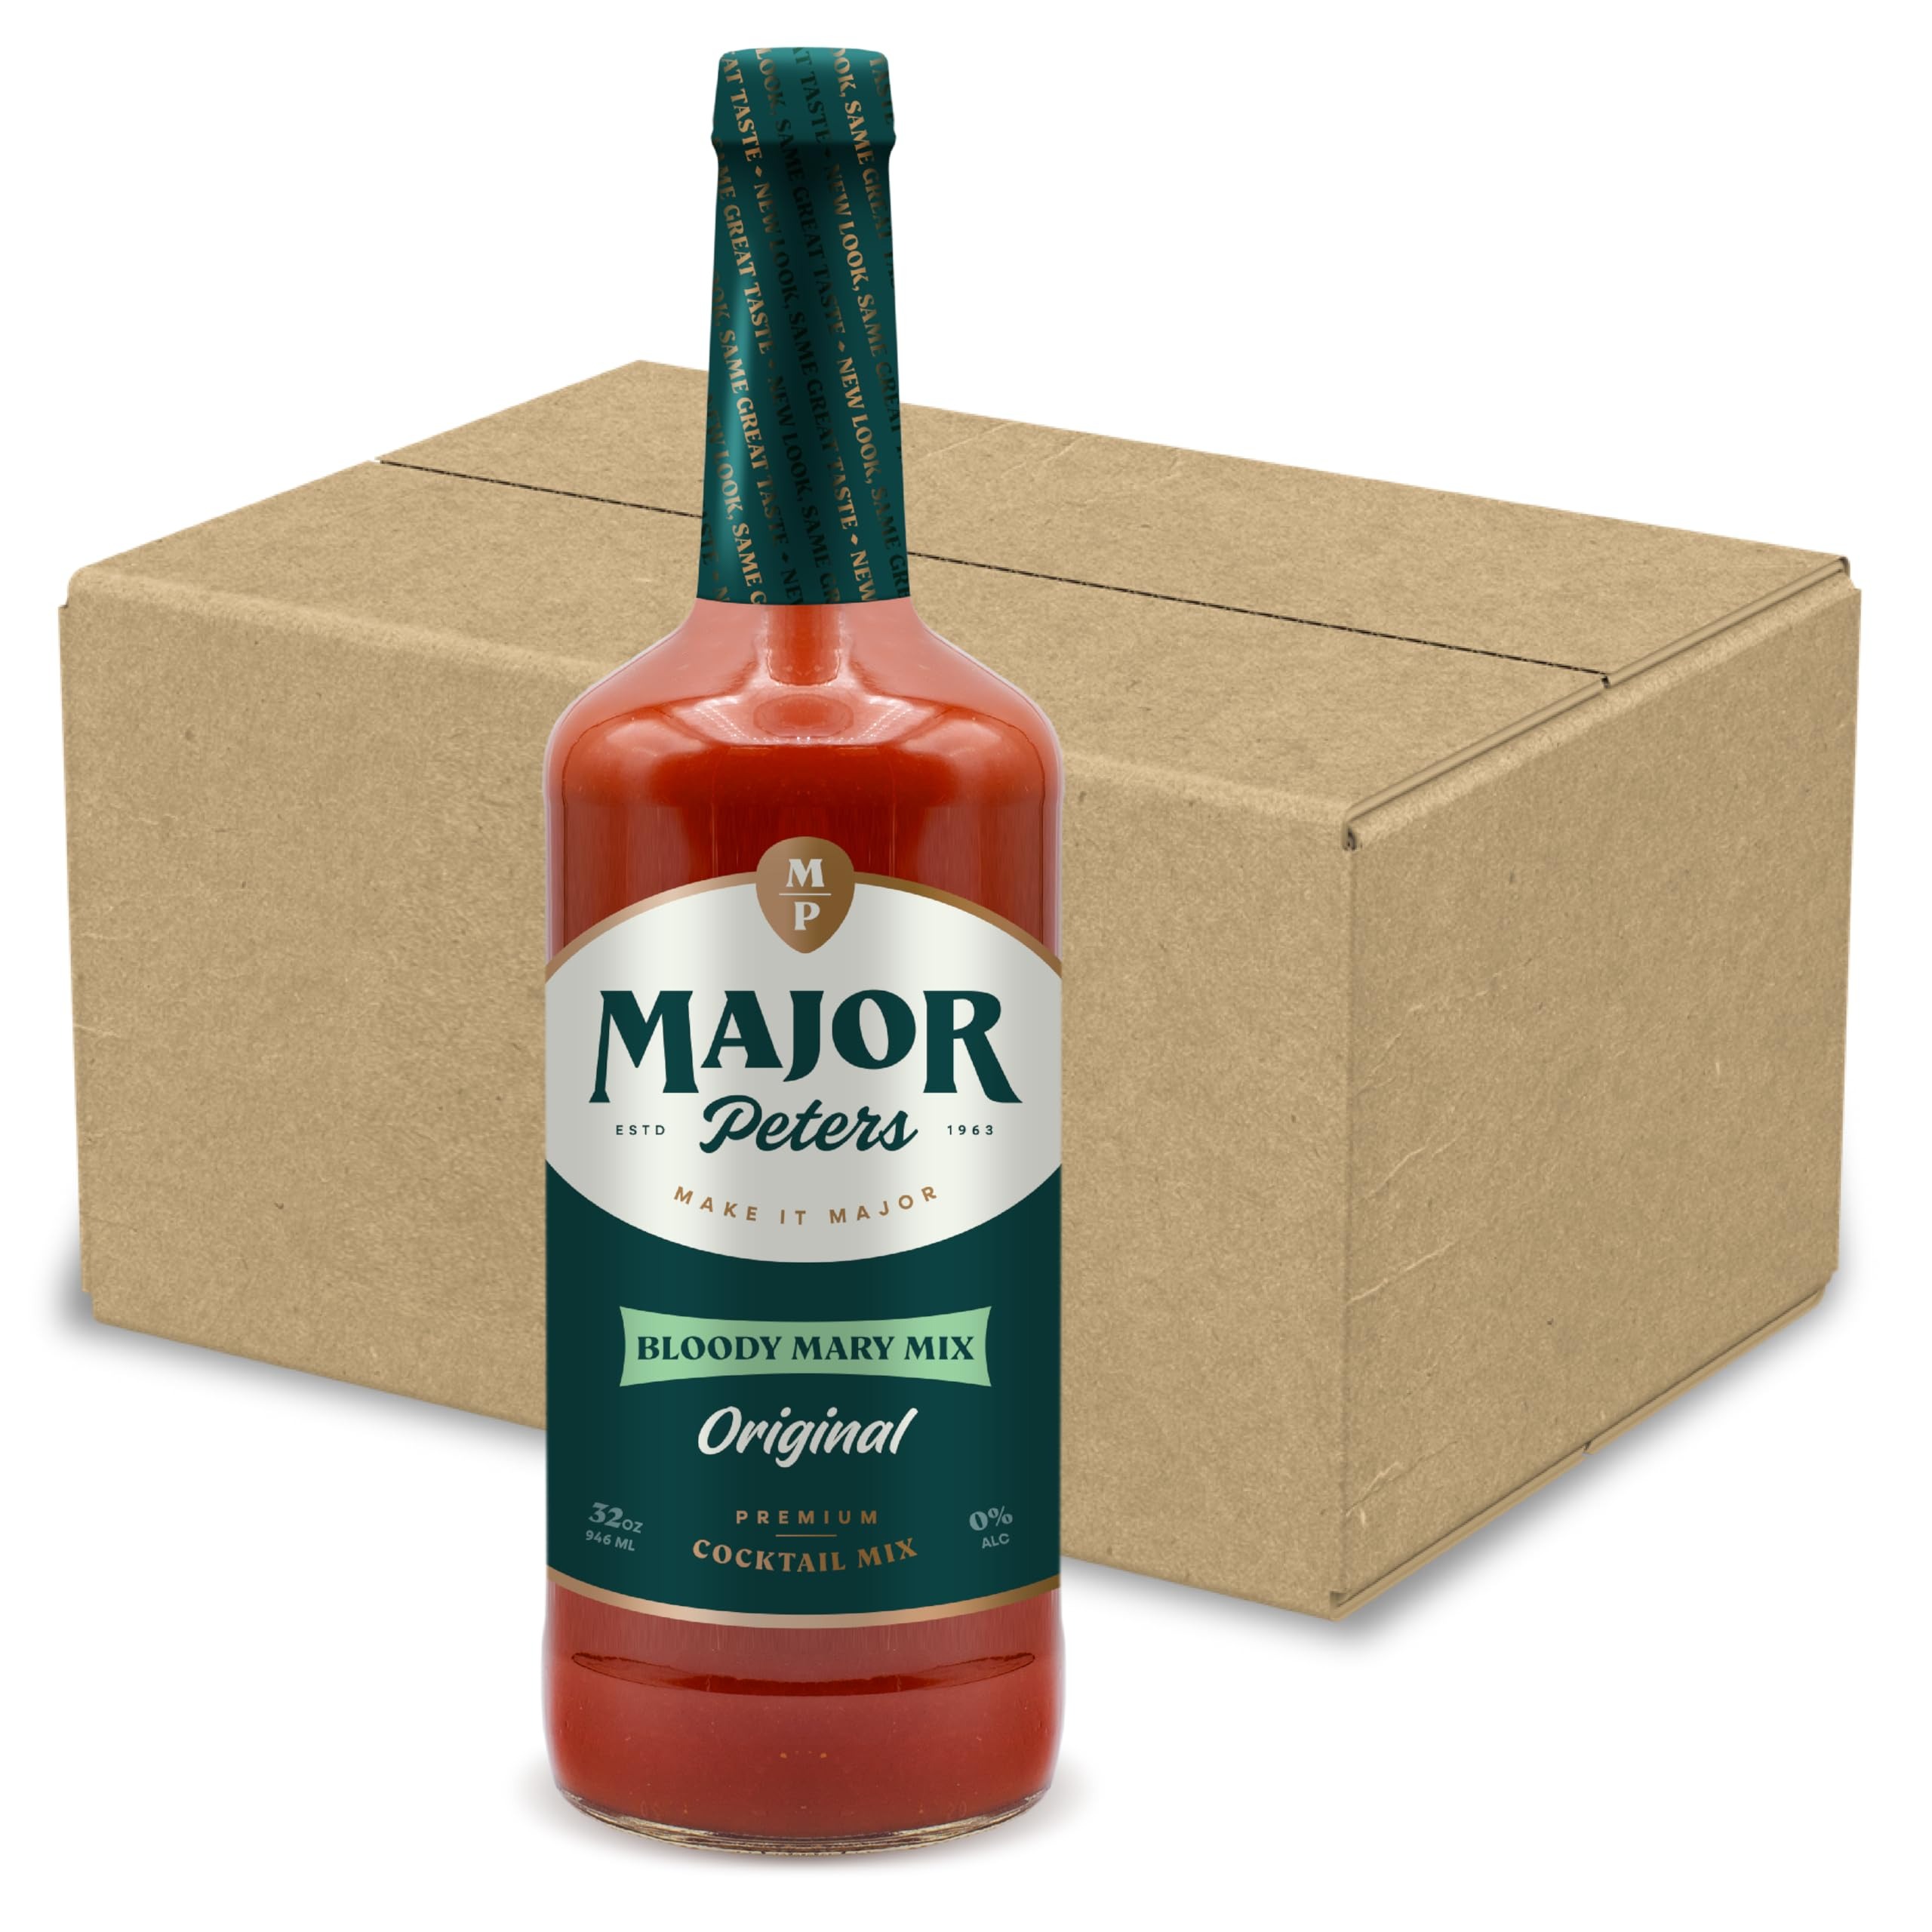
Item Name: Major Peters' Premium, Full Body Bloody Mary Mix, Only Add Spirits & Garnishes for Ideal Drink, Original (32 Fl Ounce, Pack of 12)
Value: 384.0
Unit: Fl Oz

Price: 100.11